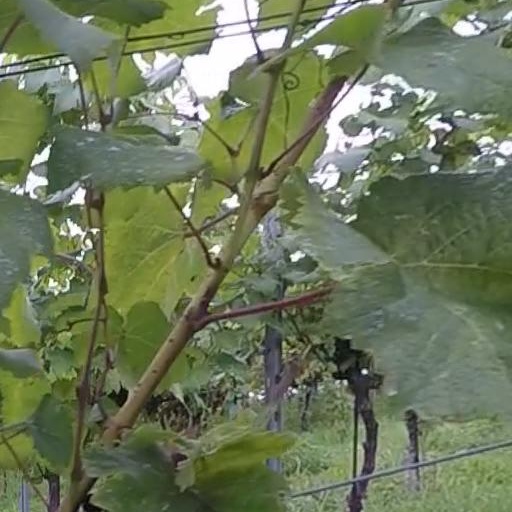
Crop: grape